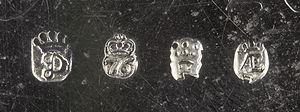
Poinçons sur une pièce en argent, poinçonnée entre 1750 et 1763 à Mons, Belgique
Un poinçon est une marque officielle appliquée sur un objet en métal précieux, notamment pour en garantir le titre et l'origine.